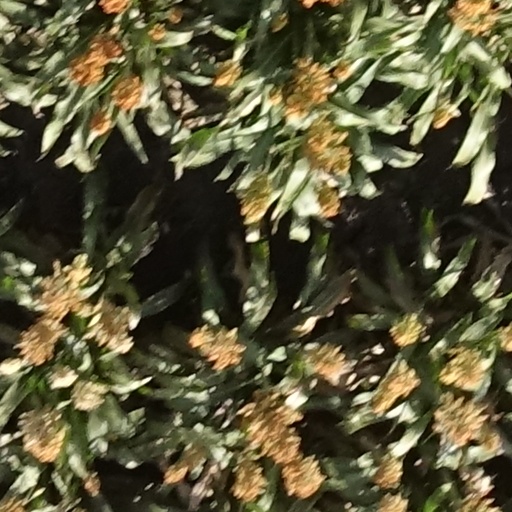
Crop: sorghum